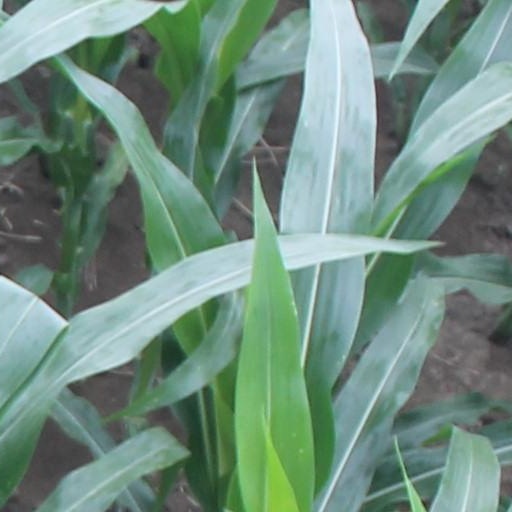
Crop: maize; corn